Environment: real
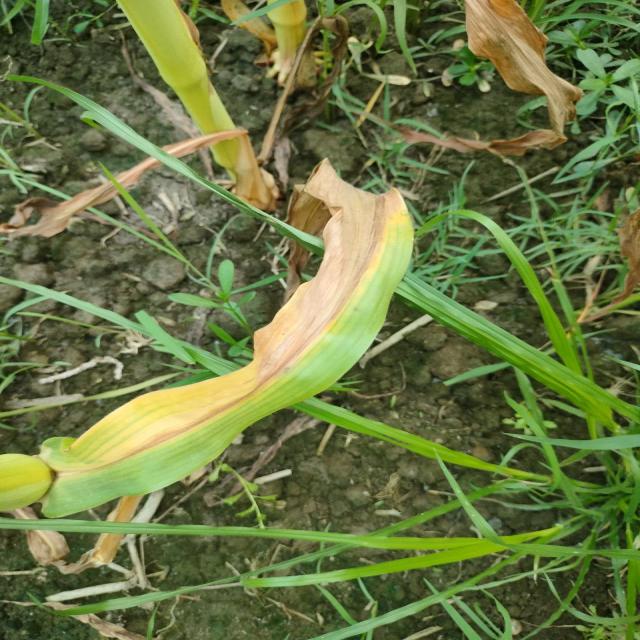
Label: potassium_deficiency